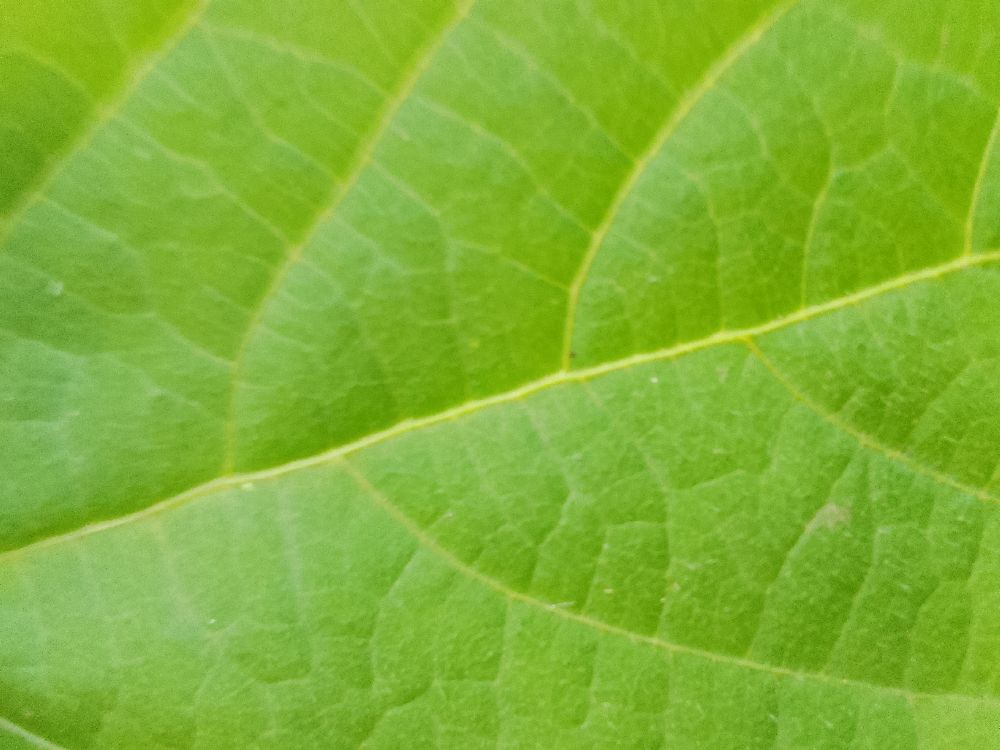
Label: healthy